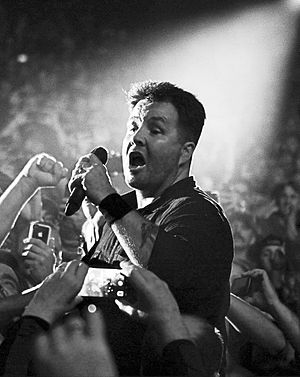
Ken Casey
Ken Casey under en koncert.
Kenneth William "Ken" Casey, Jr. er en amerikansk bassist og den primære sangskriver og forsanger for det Bostonbaserede keltiske punkband Dropkick Murphys. Casey var en af oprindelige grundlæggende medlemmer, da gruppen blev dannet i 1996, sammen med guitaristen Rick Barton og sangeren Mike McColgan. I dag er han den eneste tilbageværende medlem af de tre, selvom trommeslageren Matt Kelly sluttede sig til dem i 1997 kort efter gruppen startede. Han er kendt for sin melodiske vokalstykker og solide punkrock bas. Casey har også grundlagt en velgørenhedsgruppe kaldet The Claddagh Fund, han ejer en bar og sin egen bokseselskab kaldet Murphys Boxing.